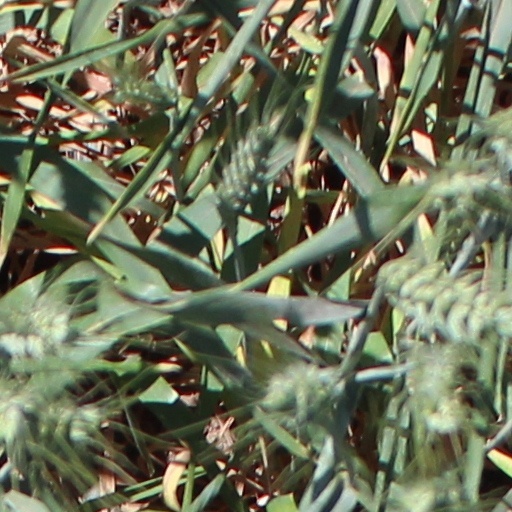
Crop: wheat